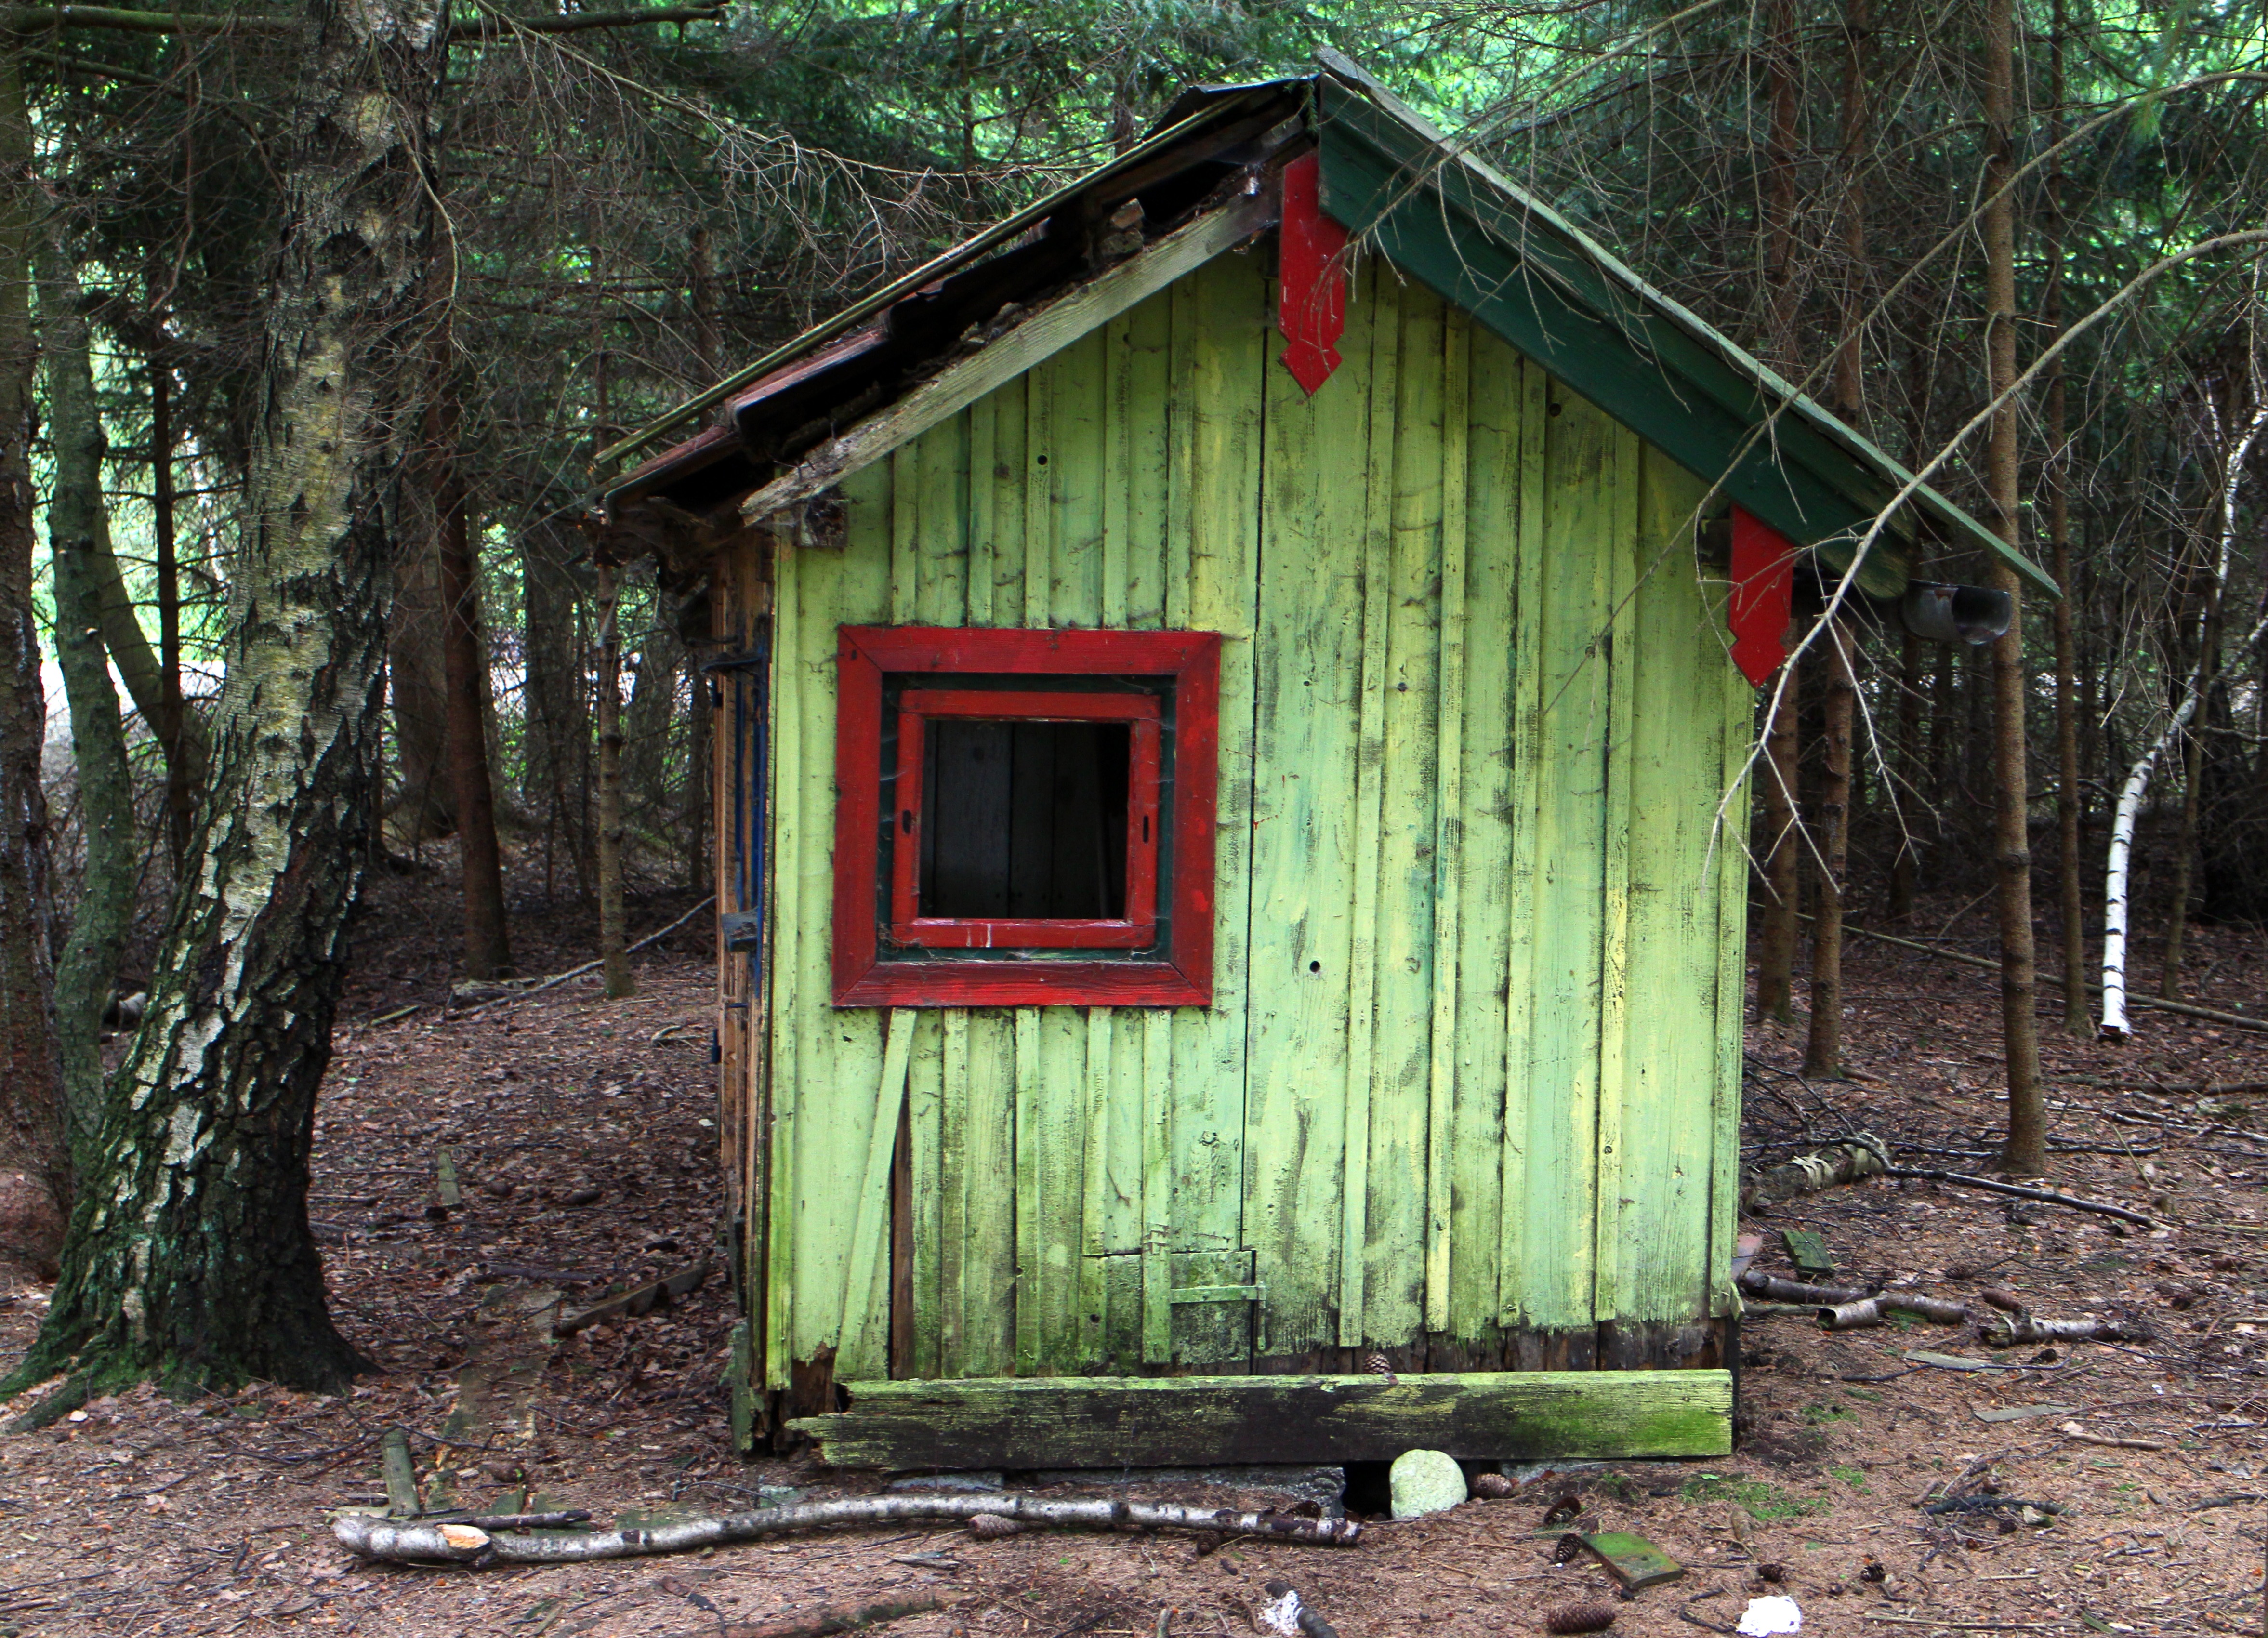
forest, wood, farm, house, building, old, barn, home, shed, hut, shack, cottage, backyard, decay, scale, weathered, neglected, outhouse, woodland, log cabin, break up, lapsed, rural area, forest lodge, rest house, outdoor structure